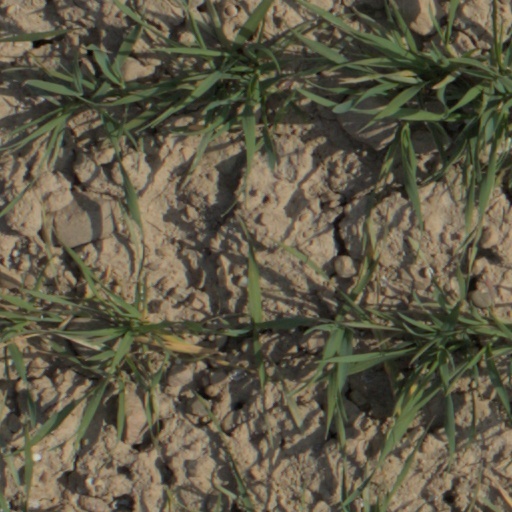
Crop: wheat